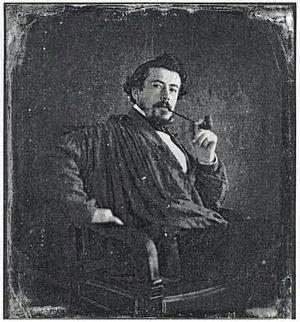
Jules Duboscq est un ingénieur-opticien et photographe français.